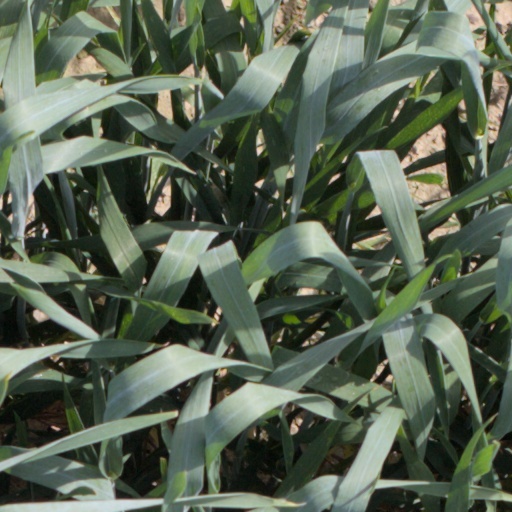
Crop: wheat